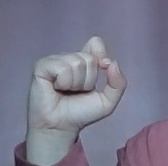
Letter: fa